Eimert van Middelkoop

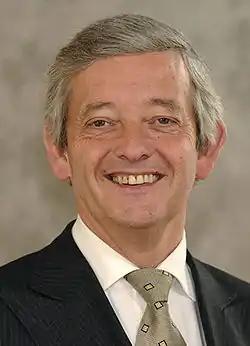
Van Middelkoop in 2007

Eimert van Middelkoop (born 14 February 1949) is a retired Dutch politician of the Christian Union (CU) party and teacher. He is the chairman of the Institute for Multiparty Democracy since 20 January 2018.